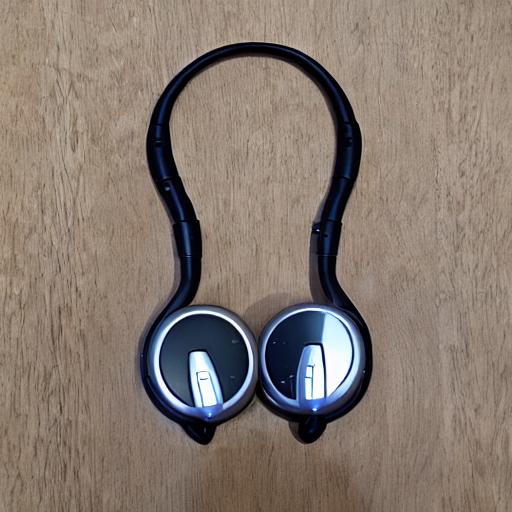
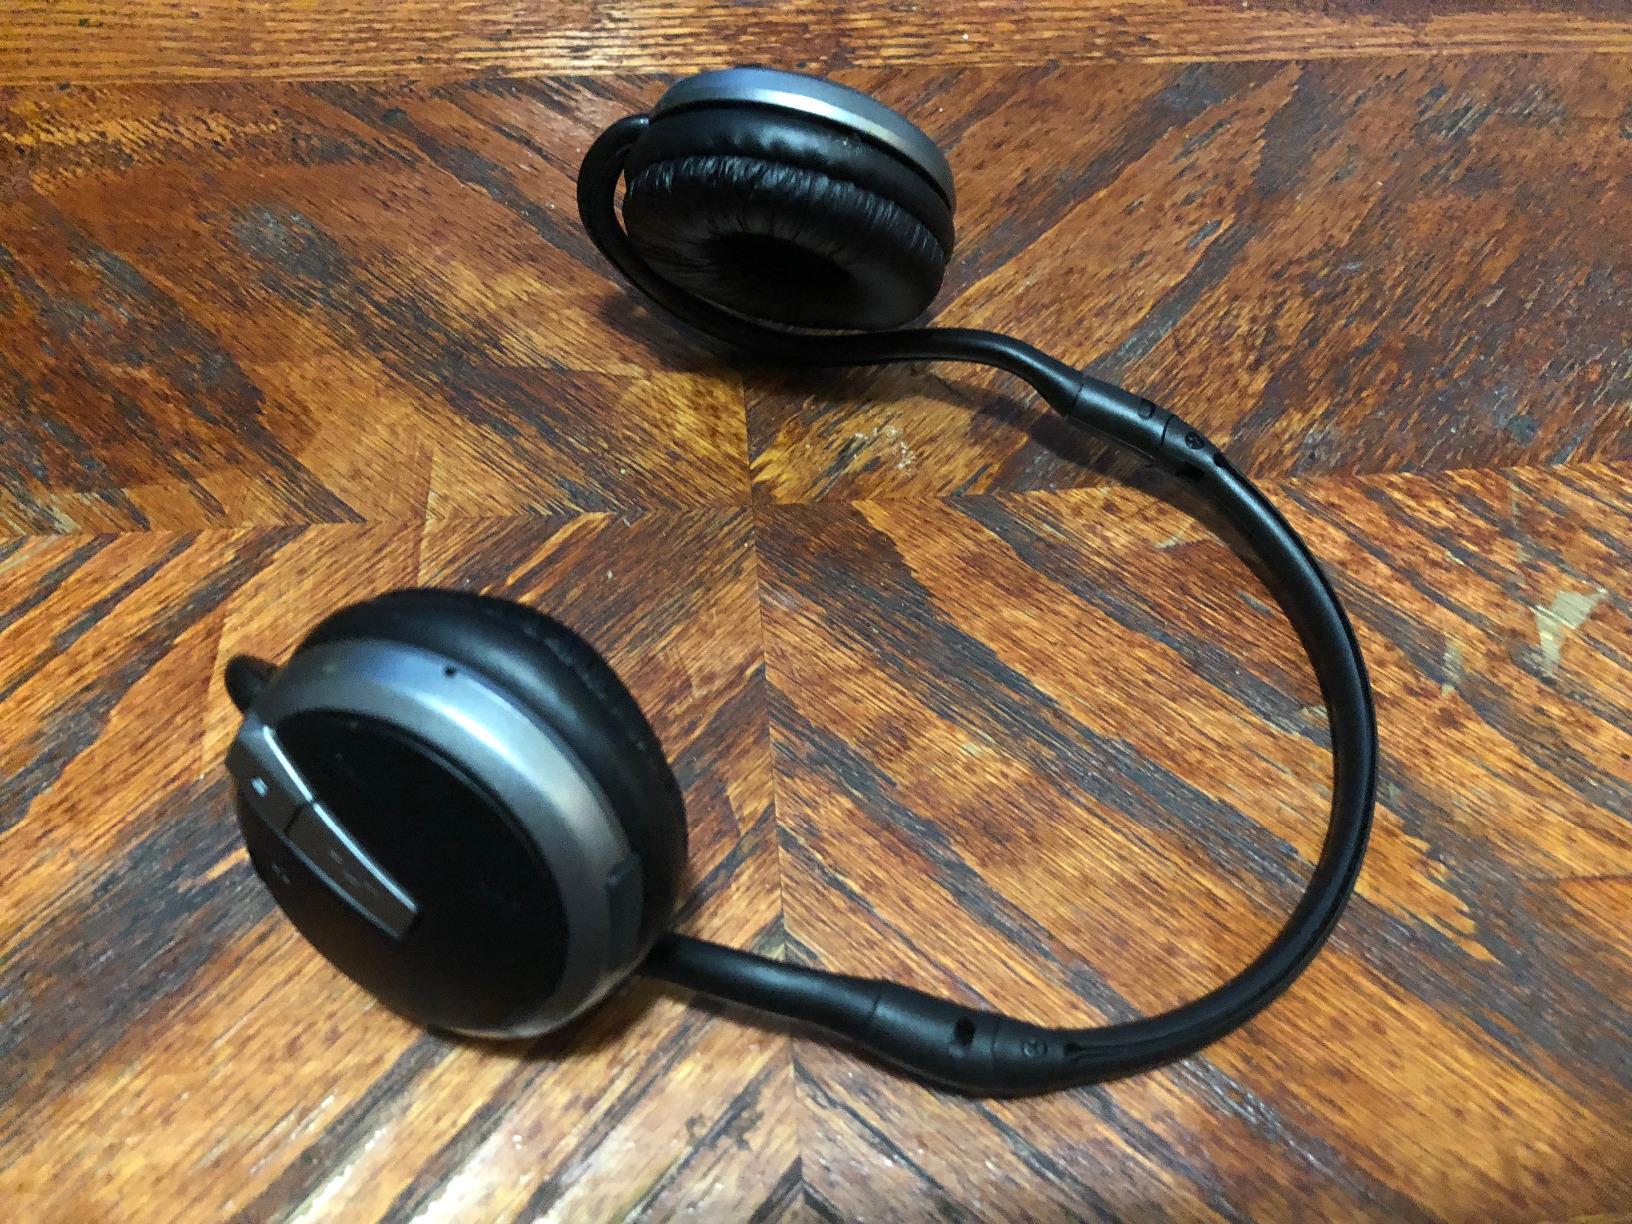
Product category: headphones
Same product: no